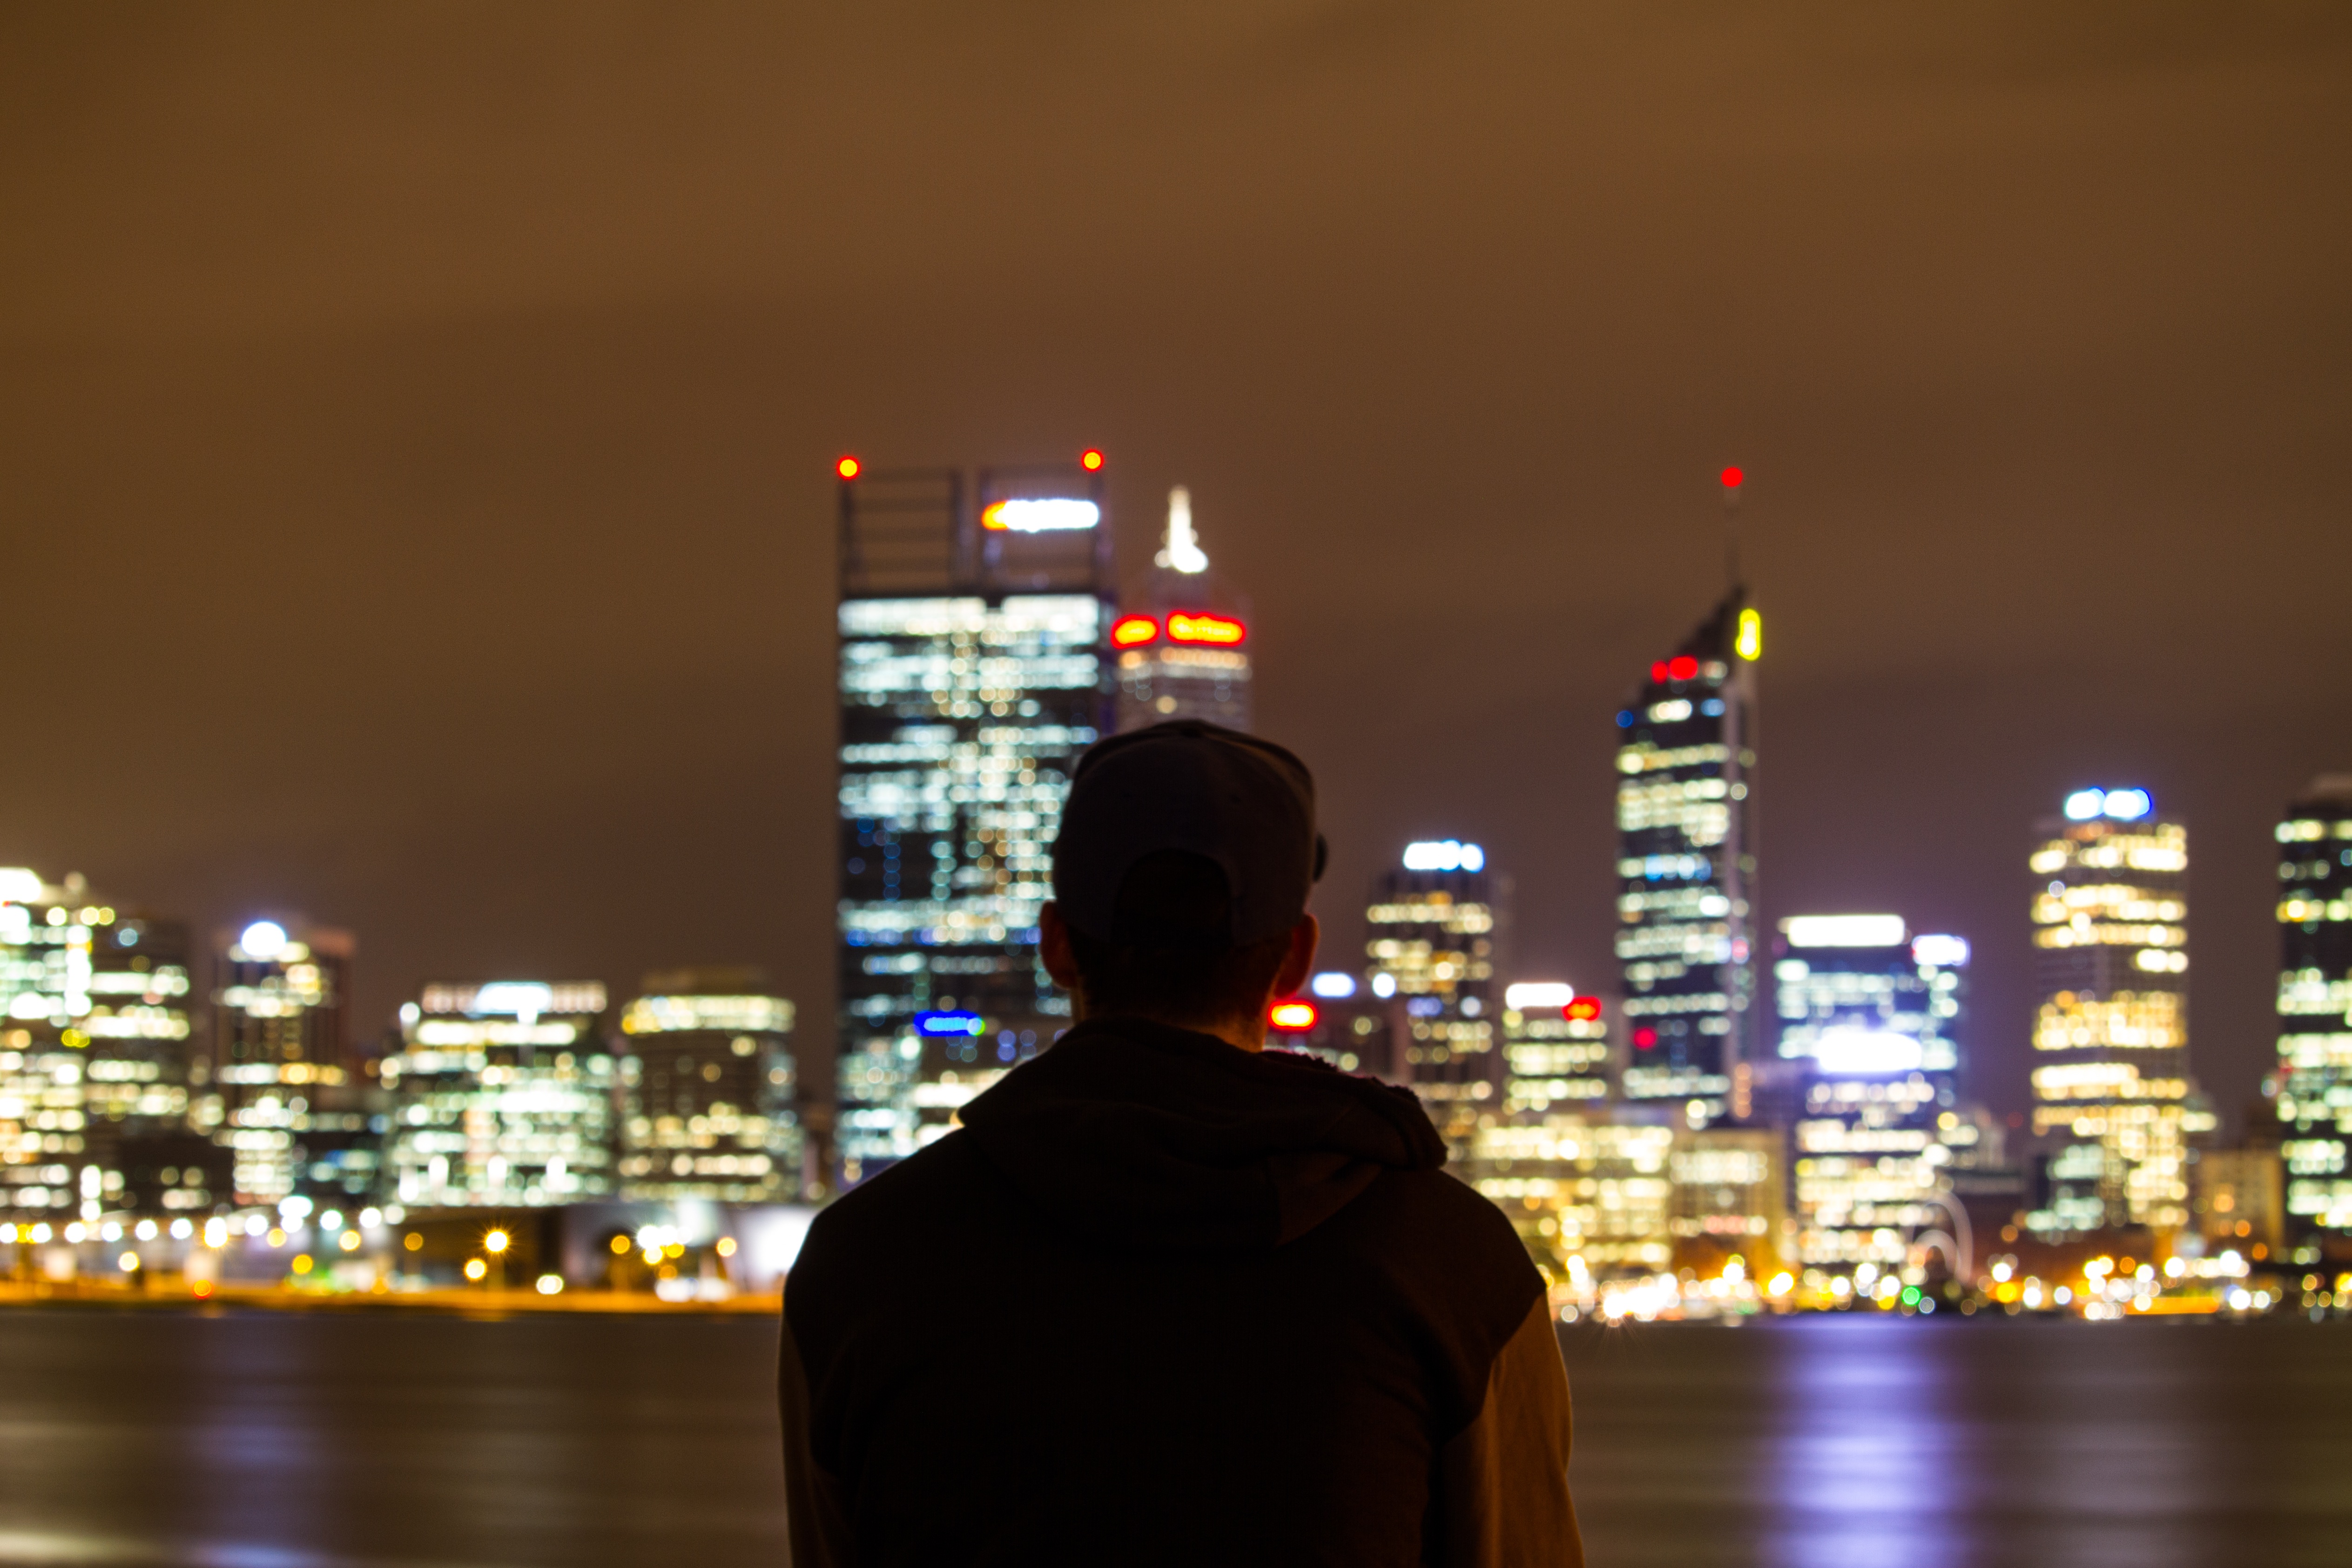
light, skyline, night, city, skyscraper, cityscape, downtown, dusk, evening, reflection, metropolis, human settlement, metropolitan area